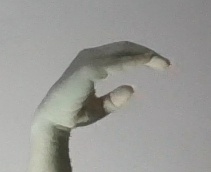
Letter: jeem